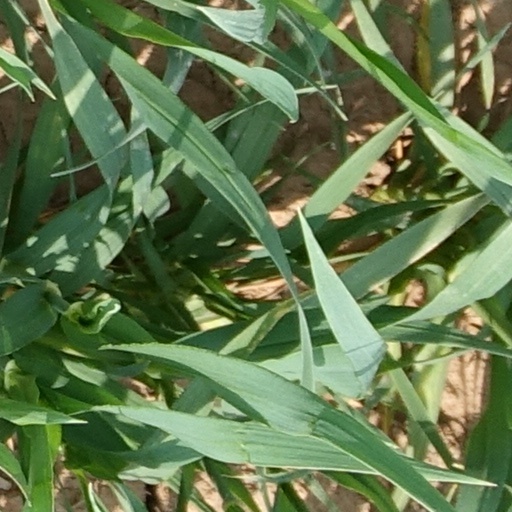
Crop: wheat